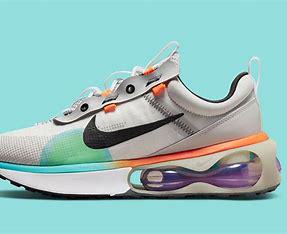
Brand: Nike
Model: Air Max 2021